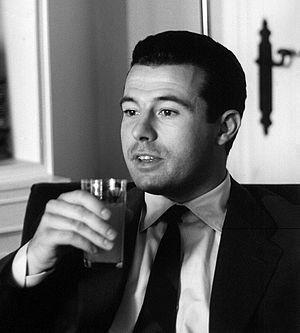
Alphonse de Bourbon, duc de Bourbon, duc de Bourgogne, puis duc de Cadix et duc d’Anjou, est petit-fils du roi Alphonse XIII et cousin germain du roi Juan Carlos Iᵉʳ d’Espagne.